Rolf Becker

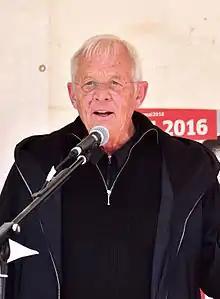
Becker in 2016

Rolf Becker (born 31 March 1935 in Leipzig) is a German television and voice actor known for his role of Otto Stein in the soap opera "In aller Freundschaft".